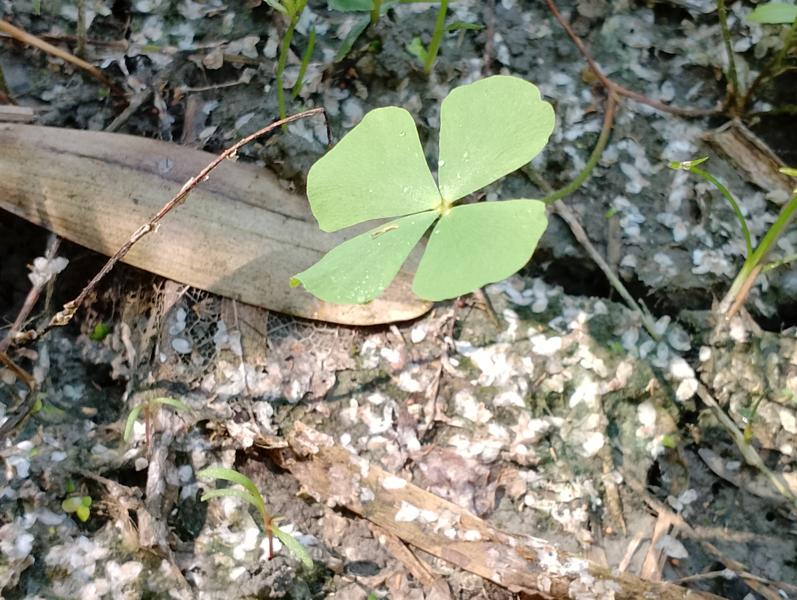
Weed species: Marsilea minuta